HNLMS Witte de With (F813)

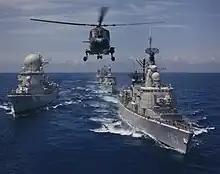
"Witte de With" alongside "Tromp" in 1992.

HNLMS "Witte de With" was one of two s and was built at the KM de Schelde in Vlissingen. The keel laying took place on 15 December 1981 and the launching on 25 August 1984. The ship was put into service on 17 September 1986. The ship's radio call sign was "PAVP".